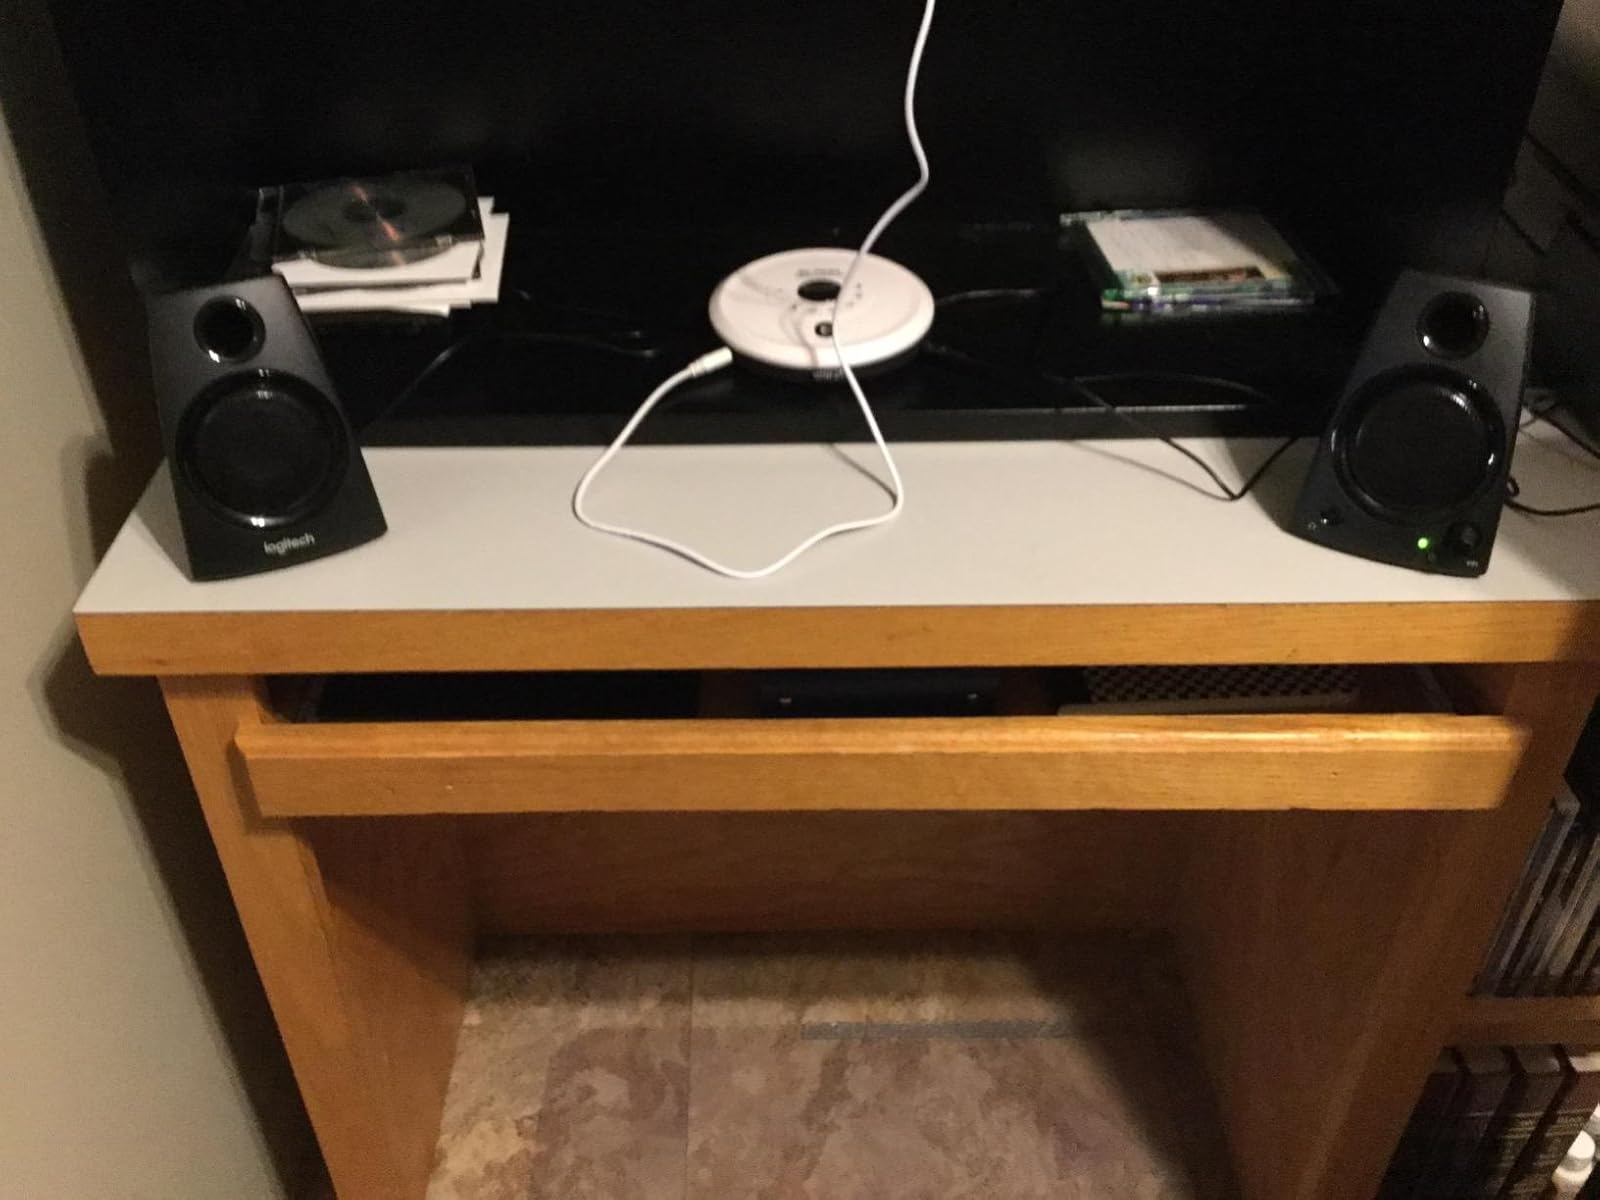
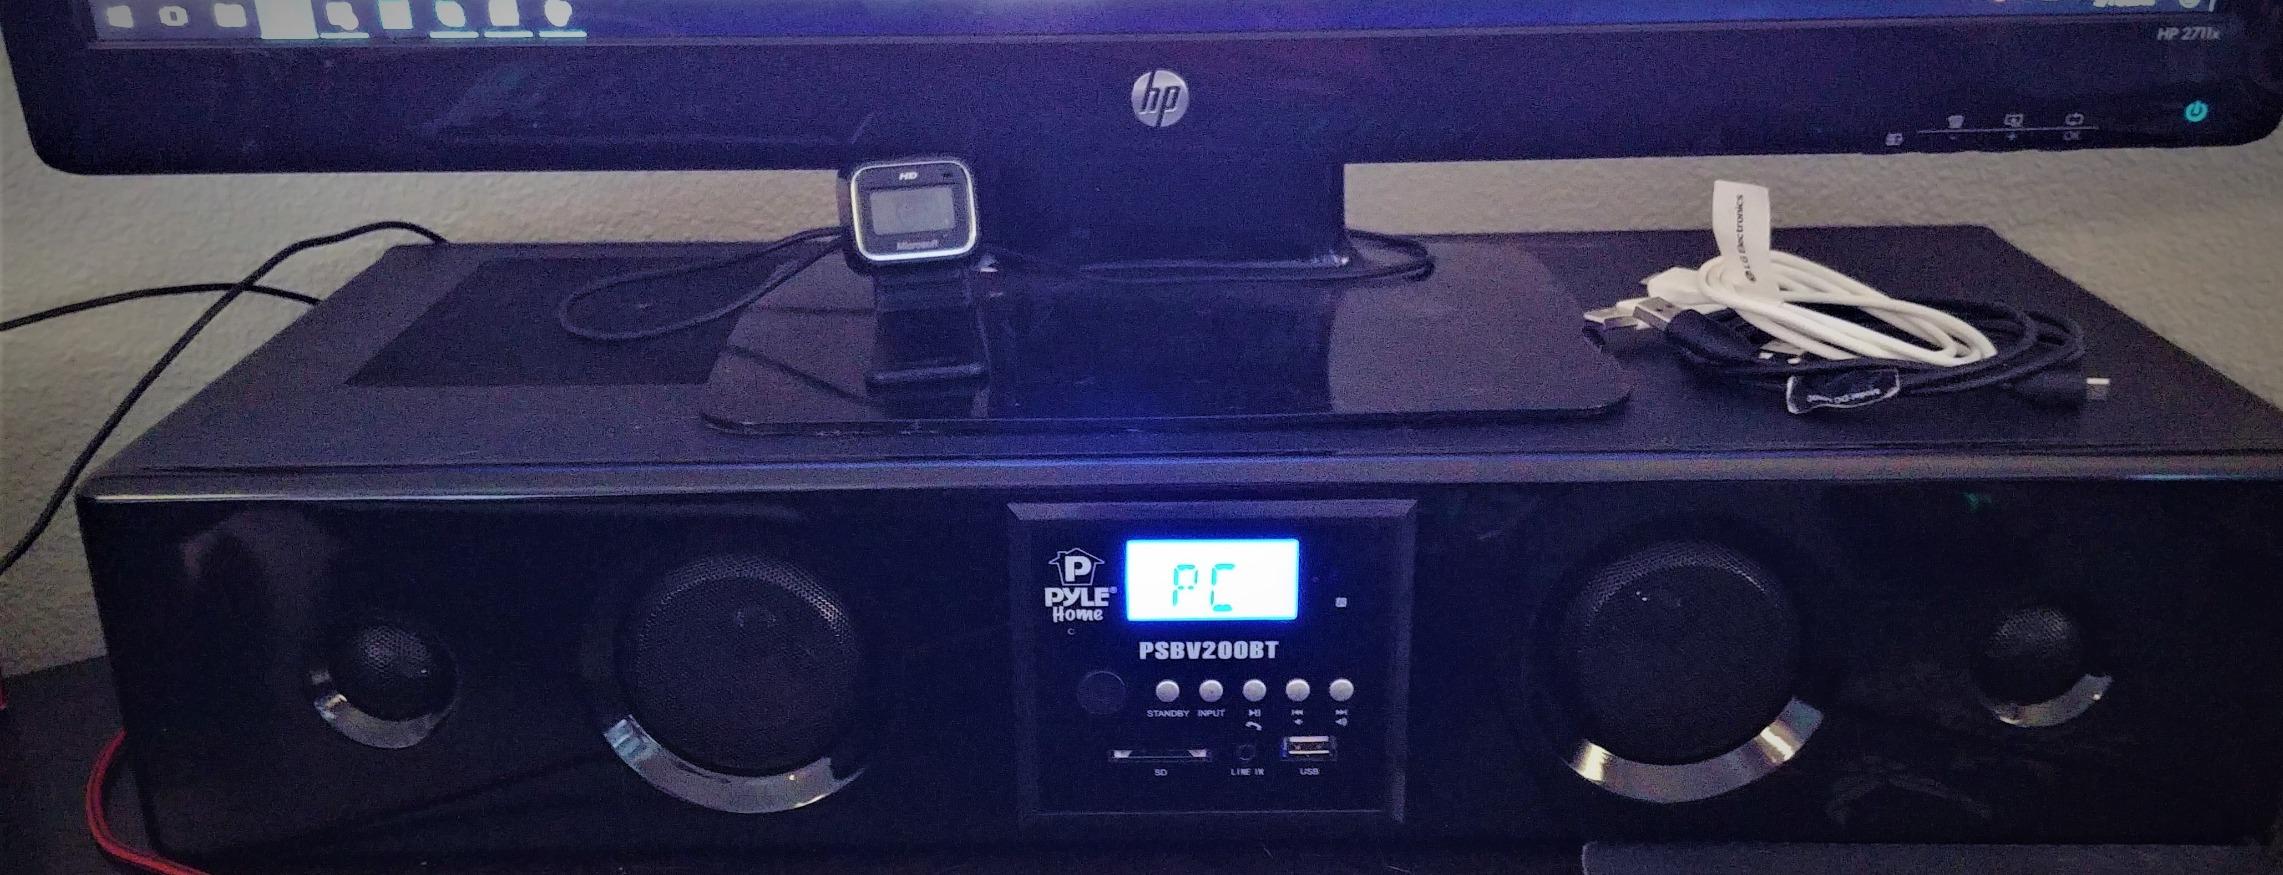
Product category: speaker
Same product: no